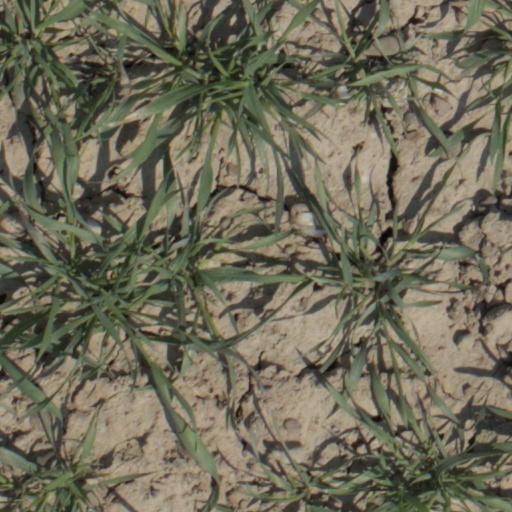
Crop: wheat